List of Coptic Orthodox churches in Canada

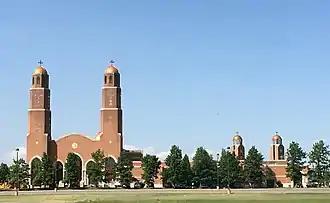
Virgin Mary and St. Athanasius Church and Canadian Coptic Centre, Mississauga

The Hierarch of this diocese is Bishop Boules, Bishop of the Holy Diocese of Ottawa, Montreal & Eastern Canada